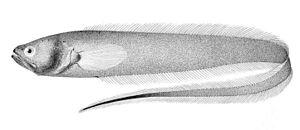
Les Carapidae forment une famille de poissons de l'ordre des Ophidiiformes.